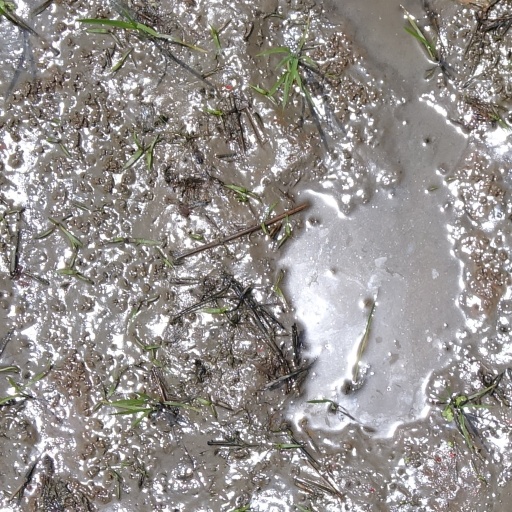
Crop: rice